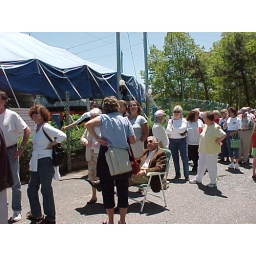
Comfort in line at box office opening day